Negra Efendić

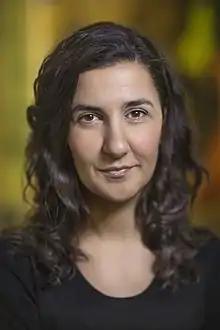
Efendić in 2016

Negra Efendić (born 29 October 1980) is a Swedish journalist and author. She was born in Bosnia and grew up in the town of Brezovo Polje. She and her family fled the Bosnian War and came to Sweden in 1993. She studied to become a journalist at Bona folkhögskola in Motala and started working for "Borås Tidning" in 2006. In 2007, she started working for "Svenska Dagbladet", where she now covers immigration and integration issues after covering the Swedish labor market for several years. In May 2016, Efendić published her first book, the autobiographical "Jag var precis som du". The book consists of three parts: In the first part, she depicts her life in rural Brezovo Polje in the northeast part of Bosnia, near the Croatian border; The second part is about her refuge to Croatia and then Sweden, and her first years in the country; the third part takes place in present Stockholm, and depicts her life as a journalist.